Underground Railroad in Harrisburg, Pennsylvania

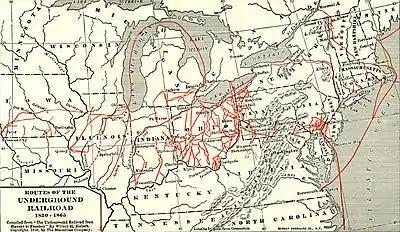
Underground Railroad map

The Underground Railroad in Harrisburg, Pennsylvania was a critical hub of the American Underground Railroad network, which helped men, women and children to escape the system of chattel slavery that existed in the United States during the nineteenth century.